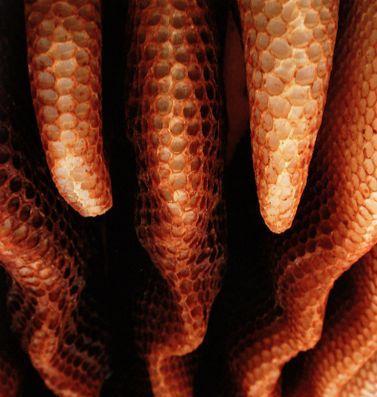
Texture: honeycombed